Answer in natural language. Which point is closer to the camera taking this photo, point A  or point B? Choose between the following options: B or A
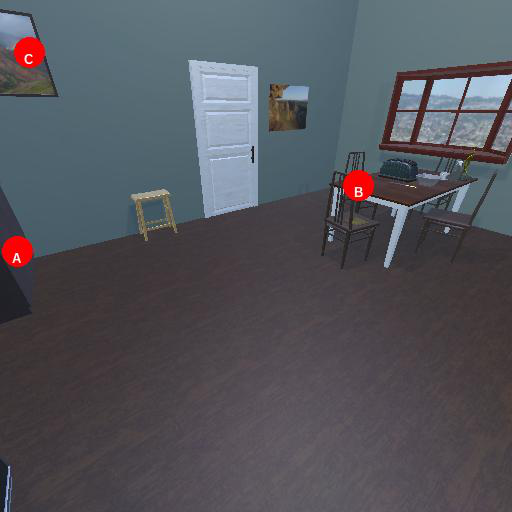
<answer>A</answer>